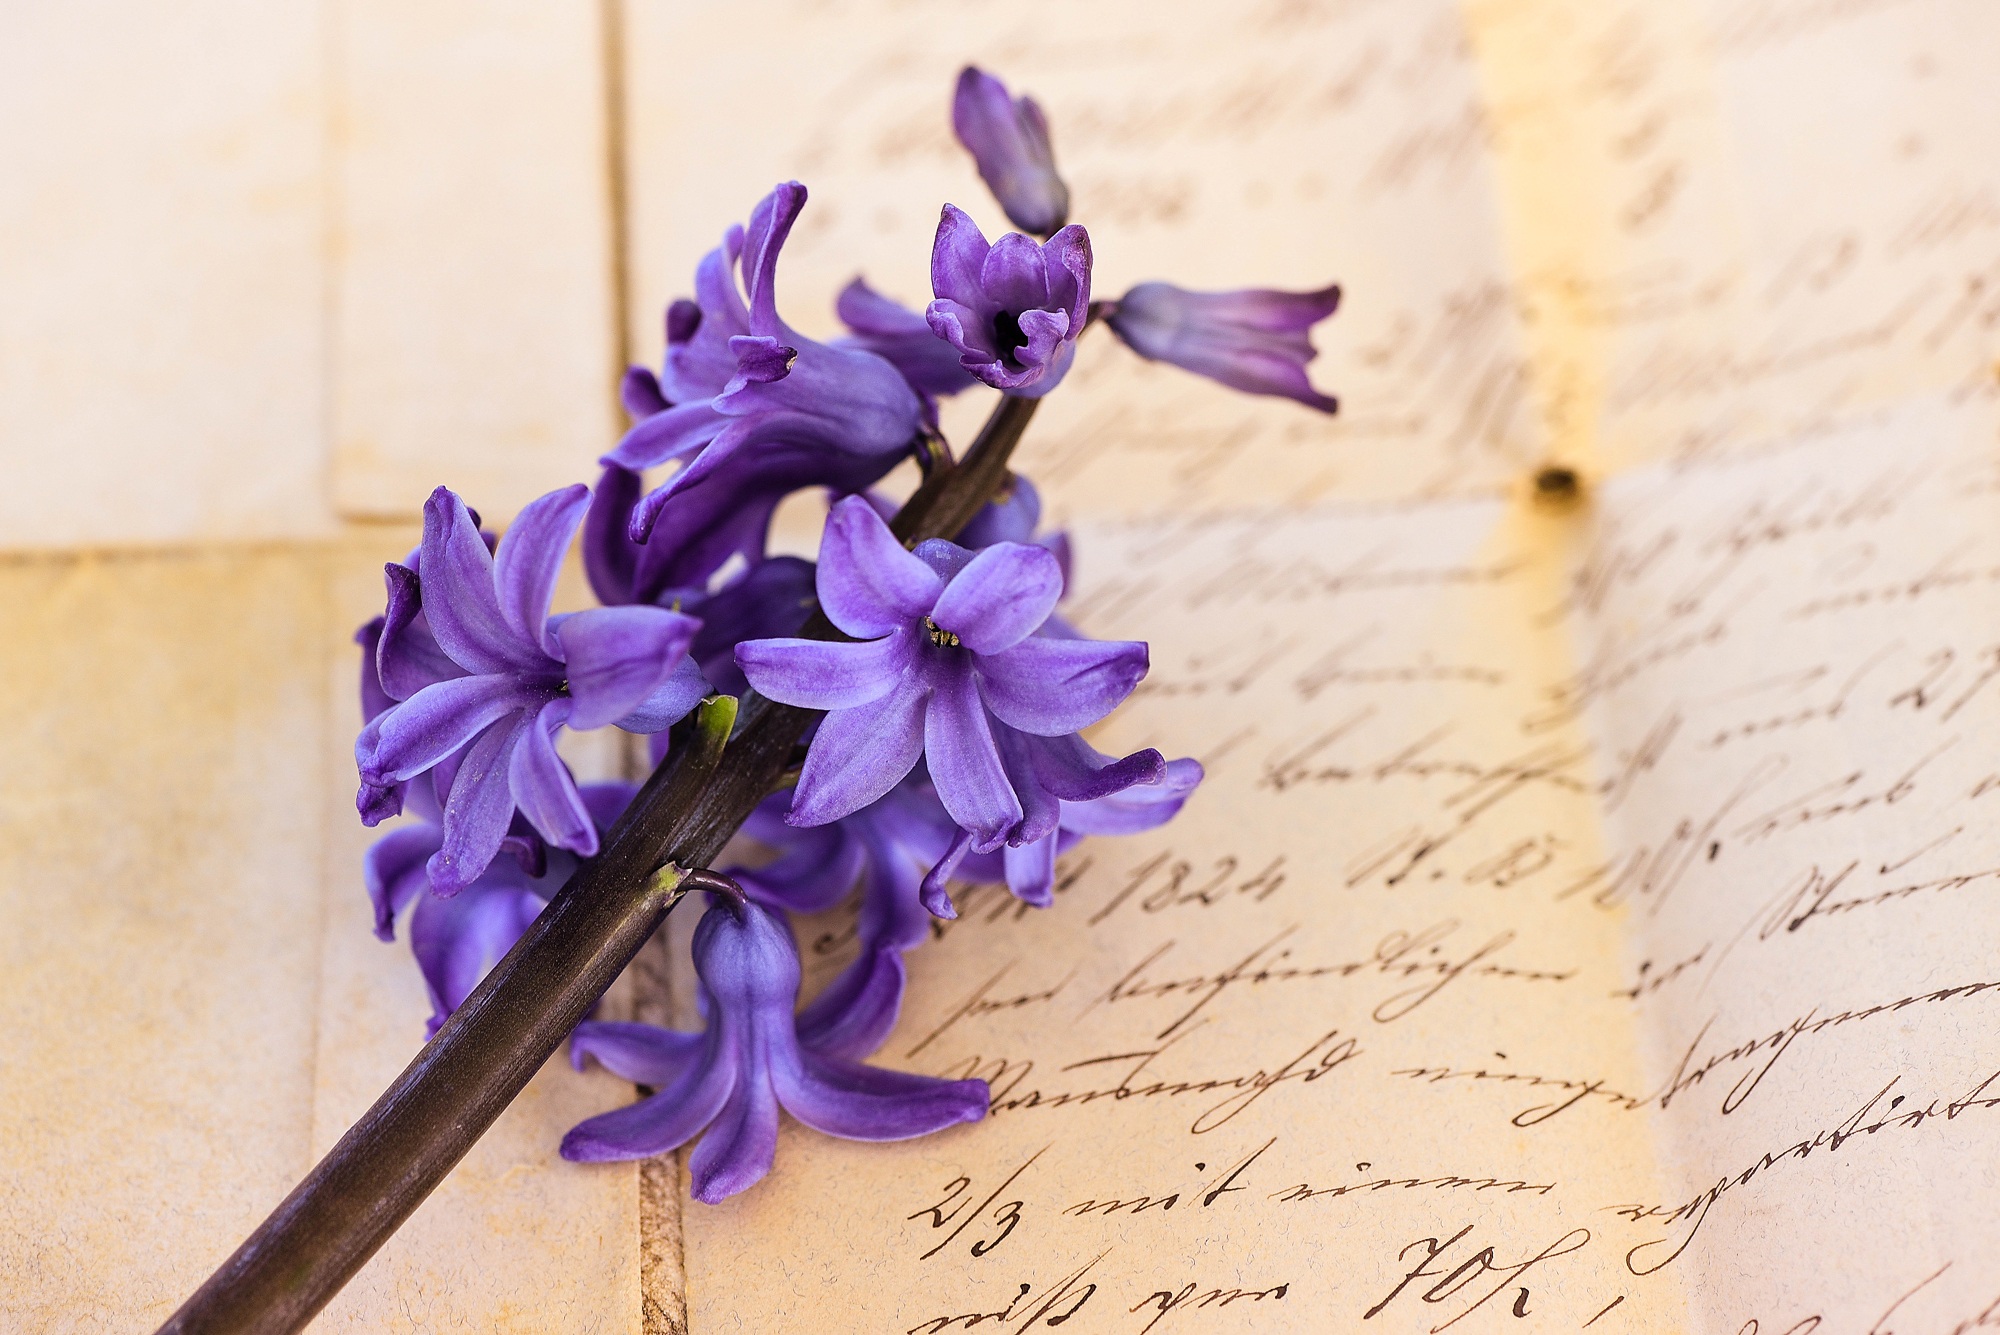
plant, vintage, antique, flower, purple, petal, old, spring, romantic, blue, close, flora, font, violet, handwriting, letters, fragrant, hyacinth, spring flower, flowering plant, flower bouquet, fragrant flower, land plant